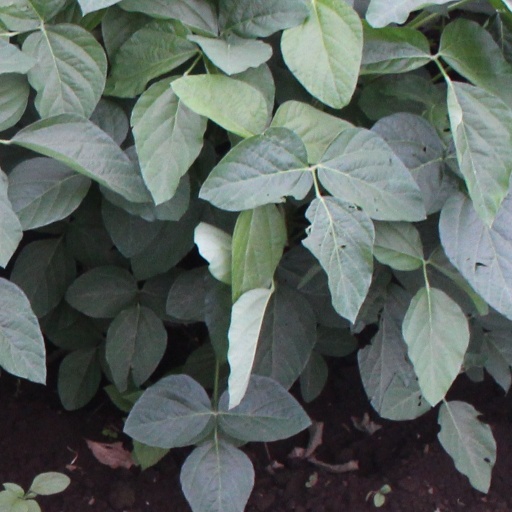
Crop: soybean